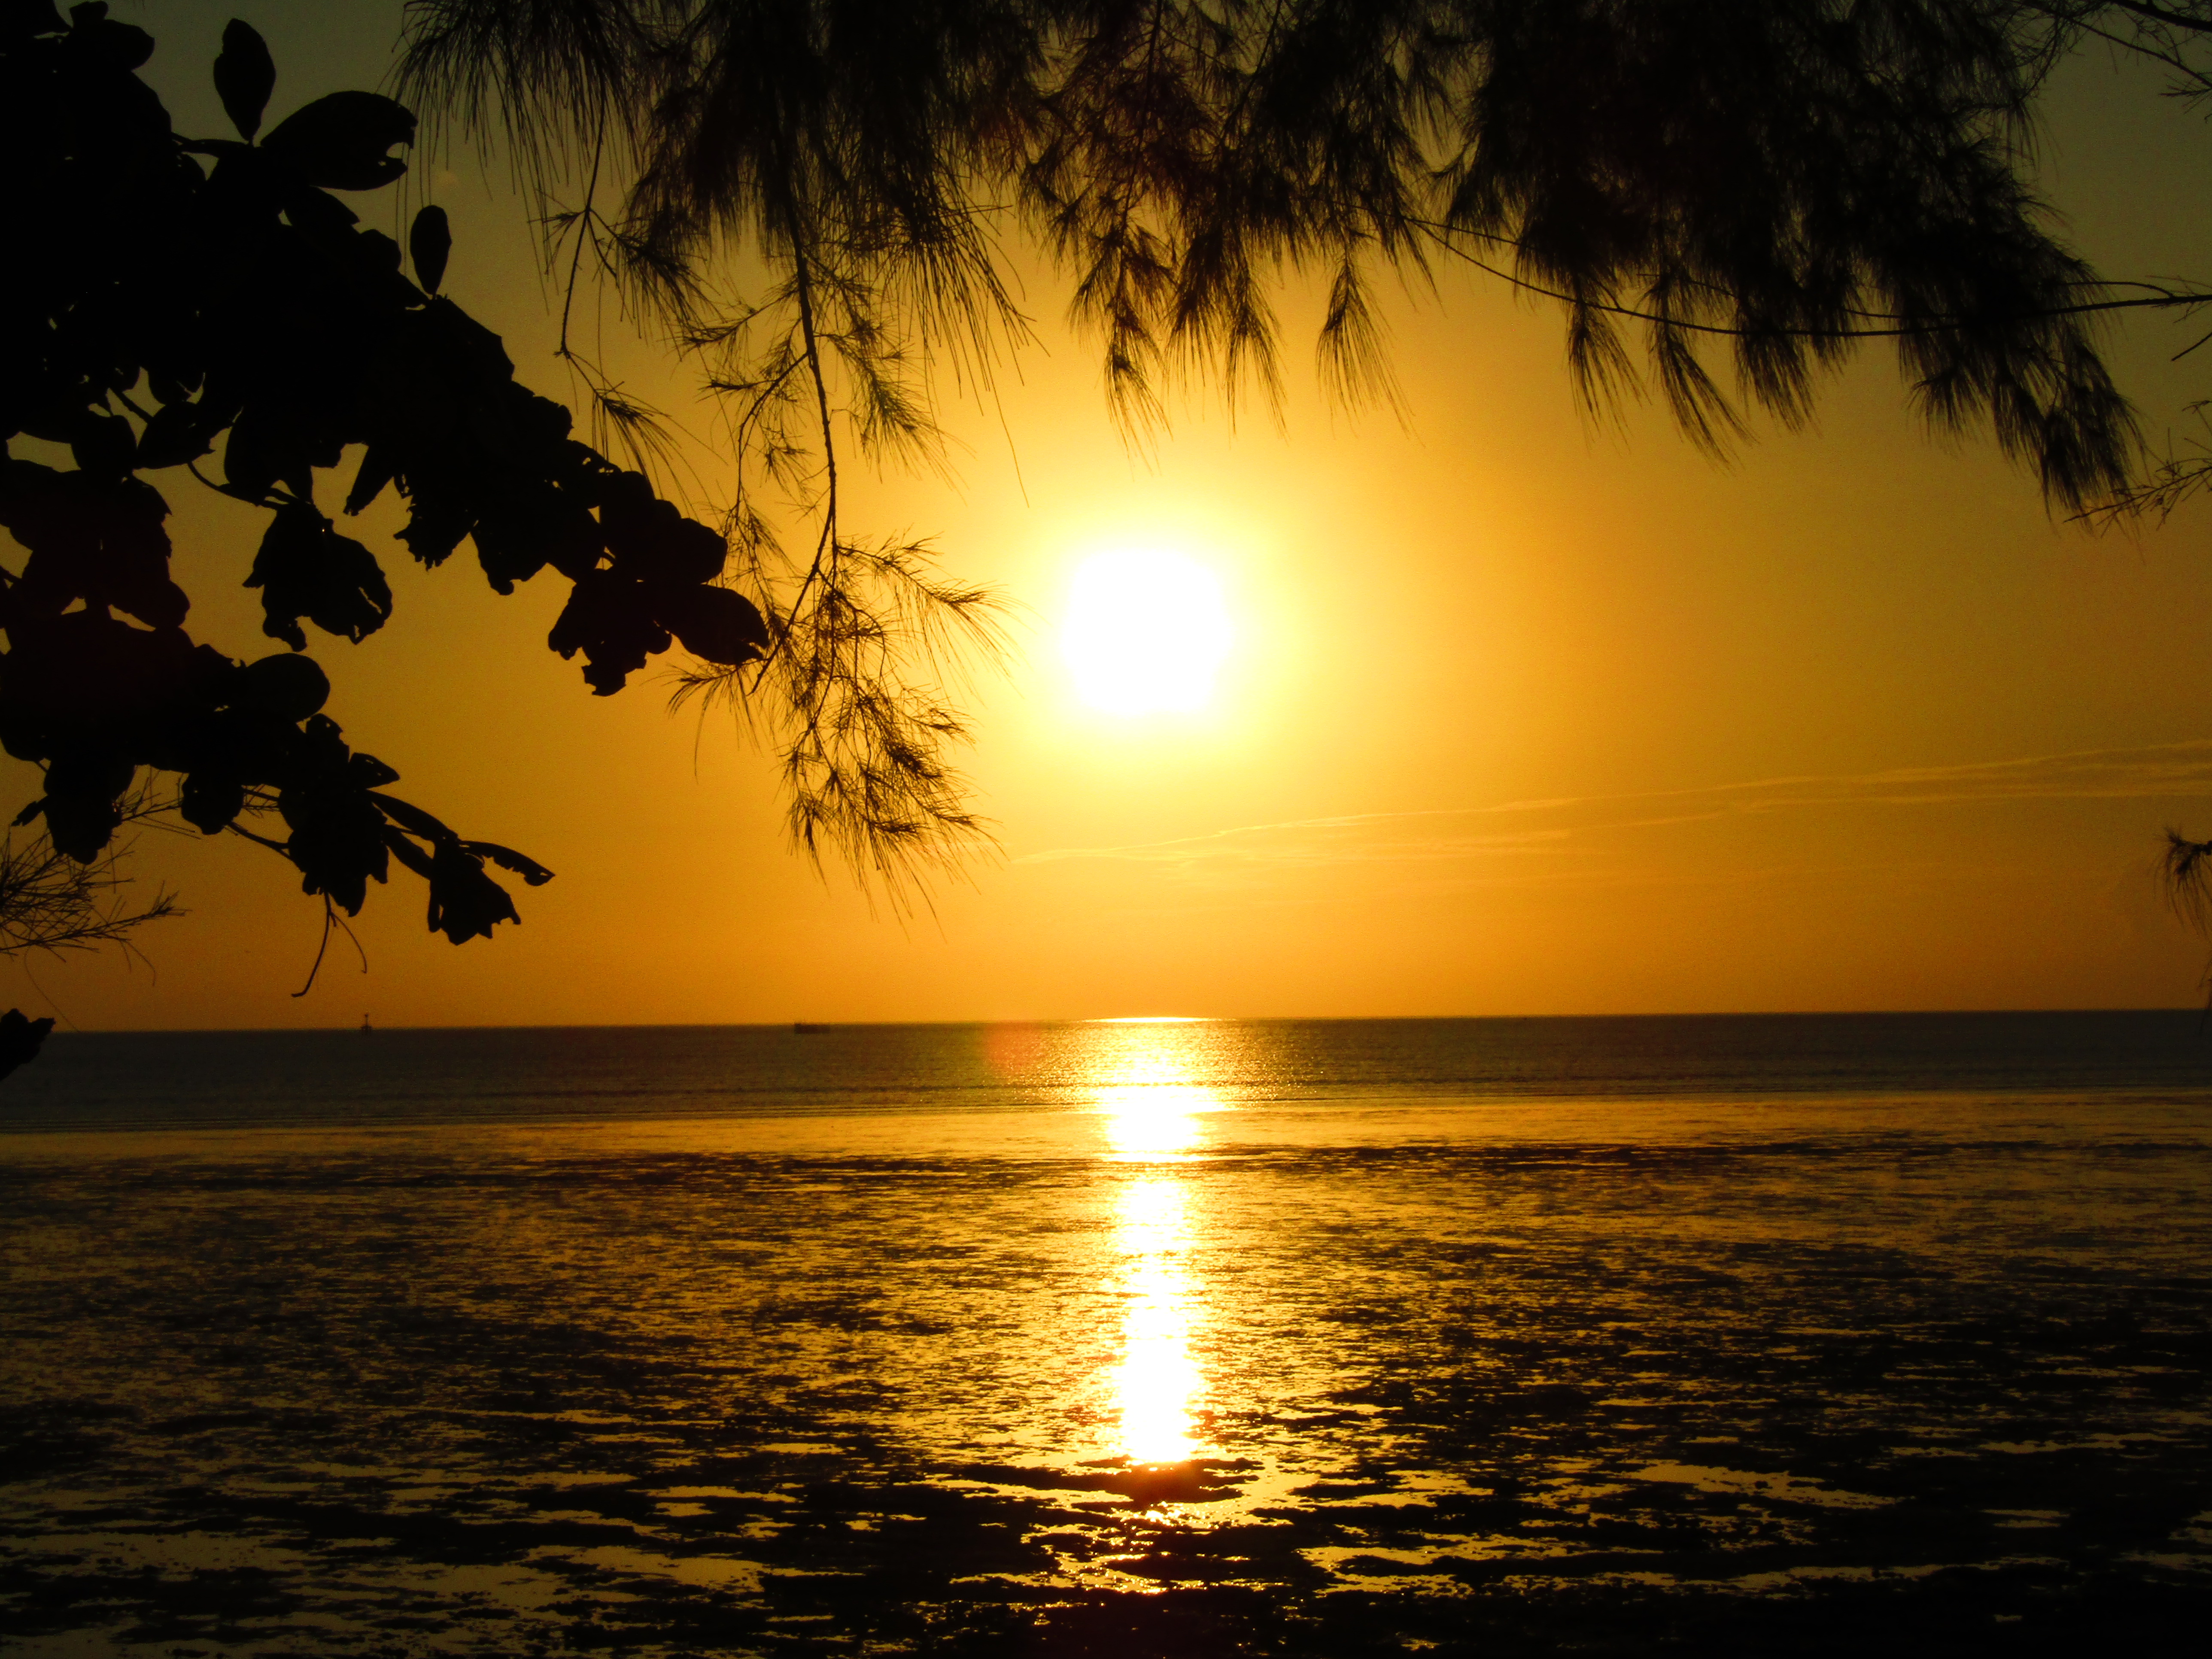
natural, sky, horizon, sunset, sunrise, sea, tree, sun, evening, ocean, morning, tropics, afterglow, calm, dusk, water, sunlight, heat, beach, cloud, sound, palm tree, vacation, coast, plant, branch, astronomical object, caribbean, arecales, landscape, dawn, reflection, backlighting, bay, red sky at morning